Follum

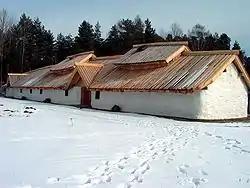
Reconstructed long-house at Veien Kulturminnepark

Off Veienmarka Road is an ancient burial ground with hundreds of graves and flat ground tombs. The large cemetery is now part of the Veien Cultural Heritage Park ("Veien Kulturminnepark"). Hringariki is the name of the foundation that operates the site as well as the Ringerikes Museum, the District Museum of Hole and Ringerike municipalities.